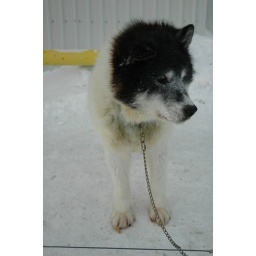
Apu, a grumpy old-timer of a sled dog owned by Matty McNair of Iqaluit, has visited the North pole twice.